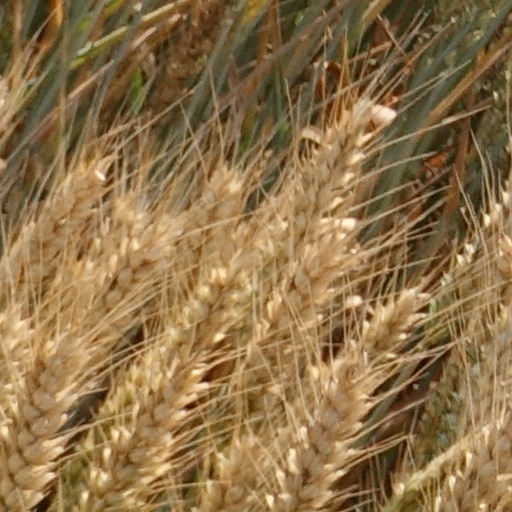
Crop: wheat